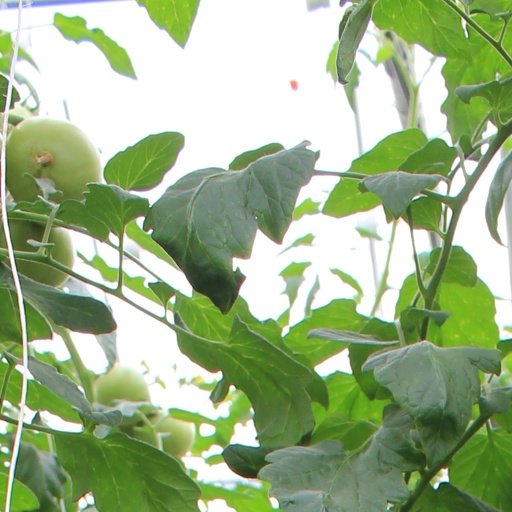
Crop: tomato